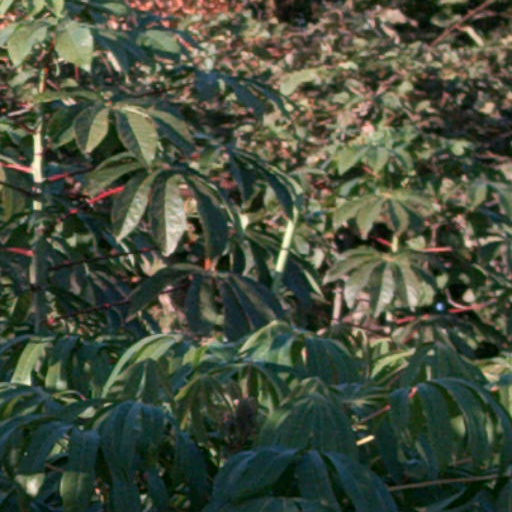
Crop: cassava